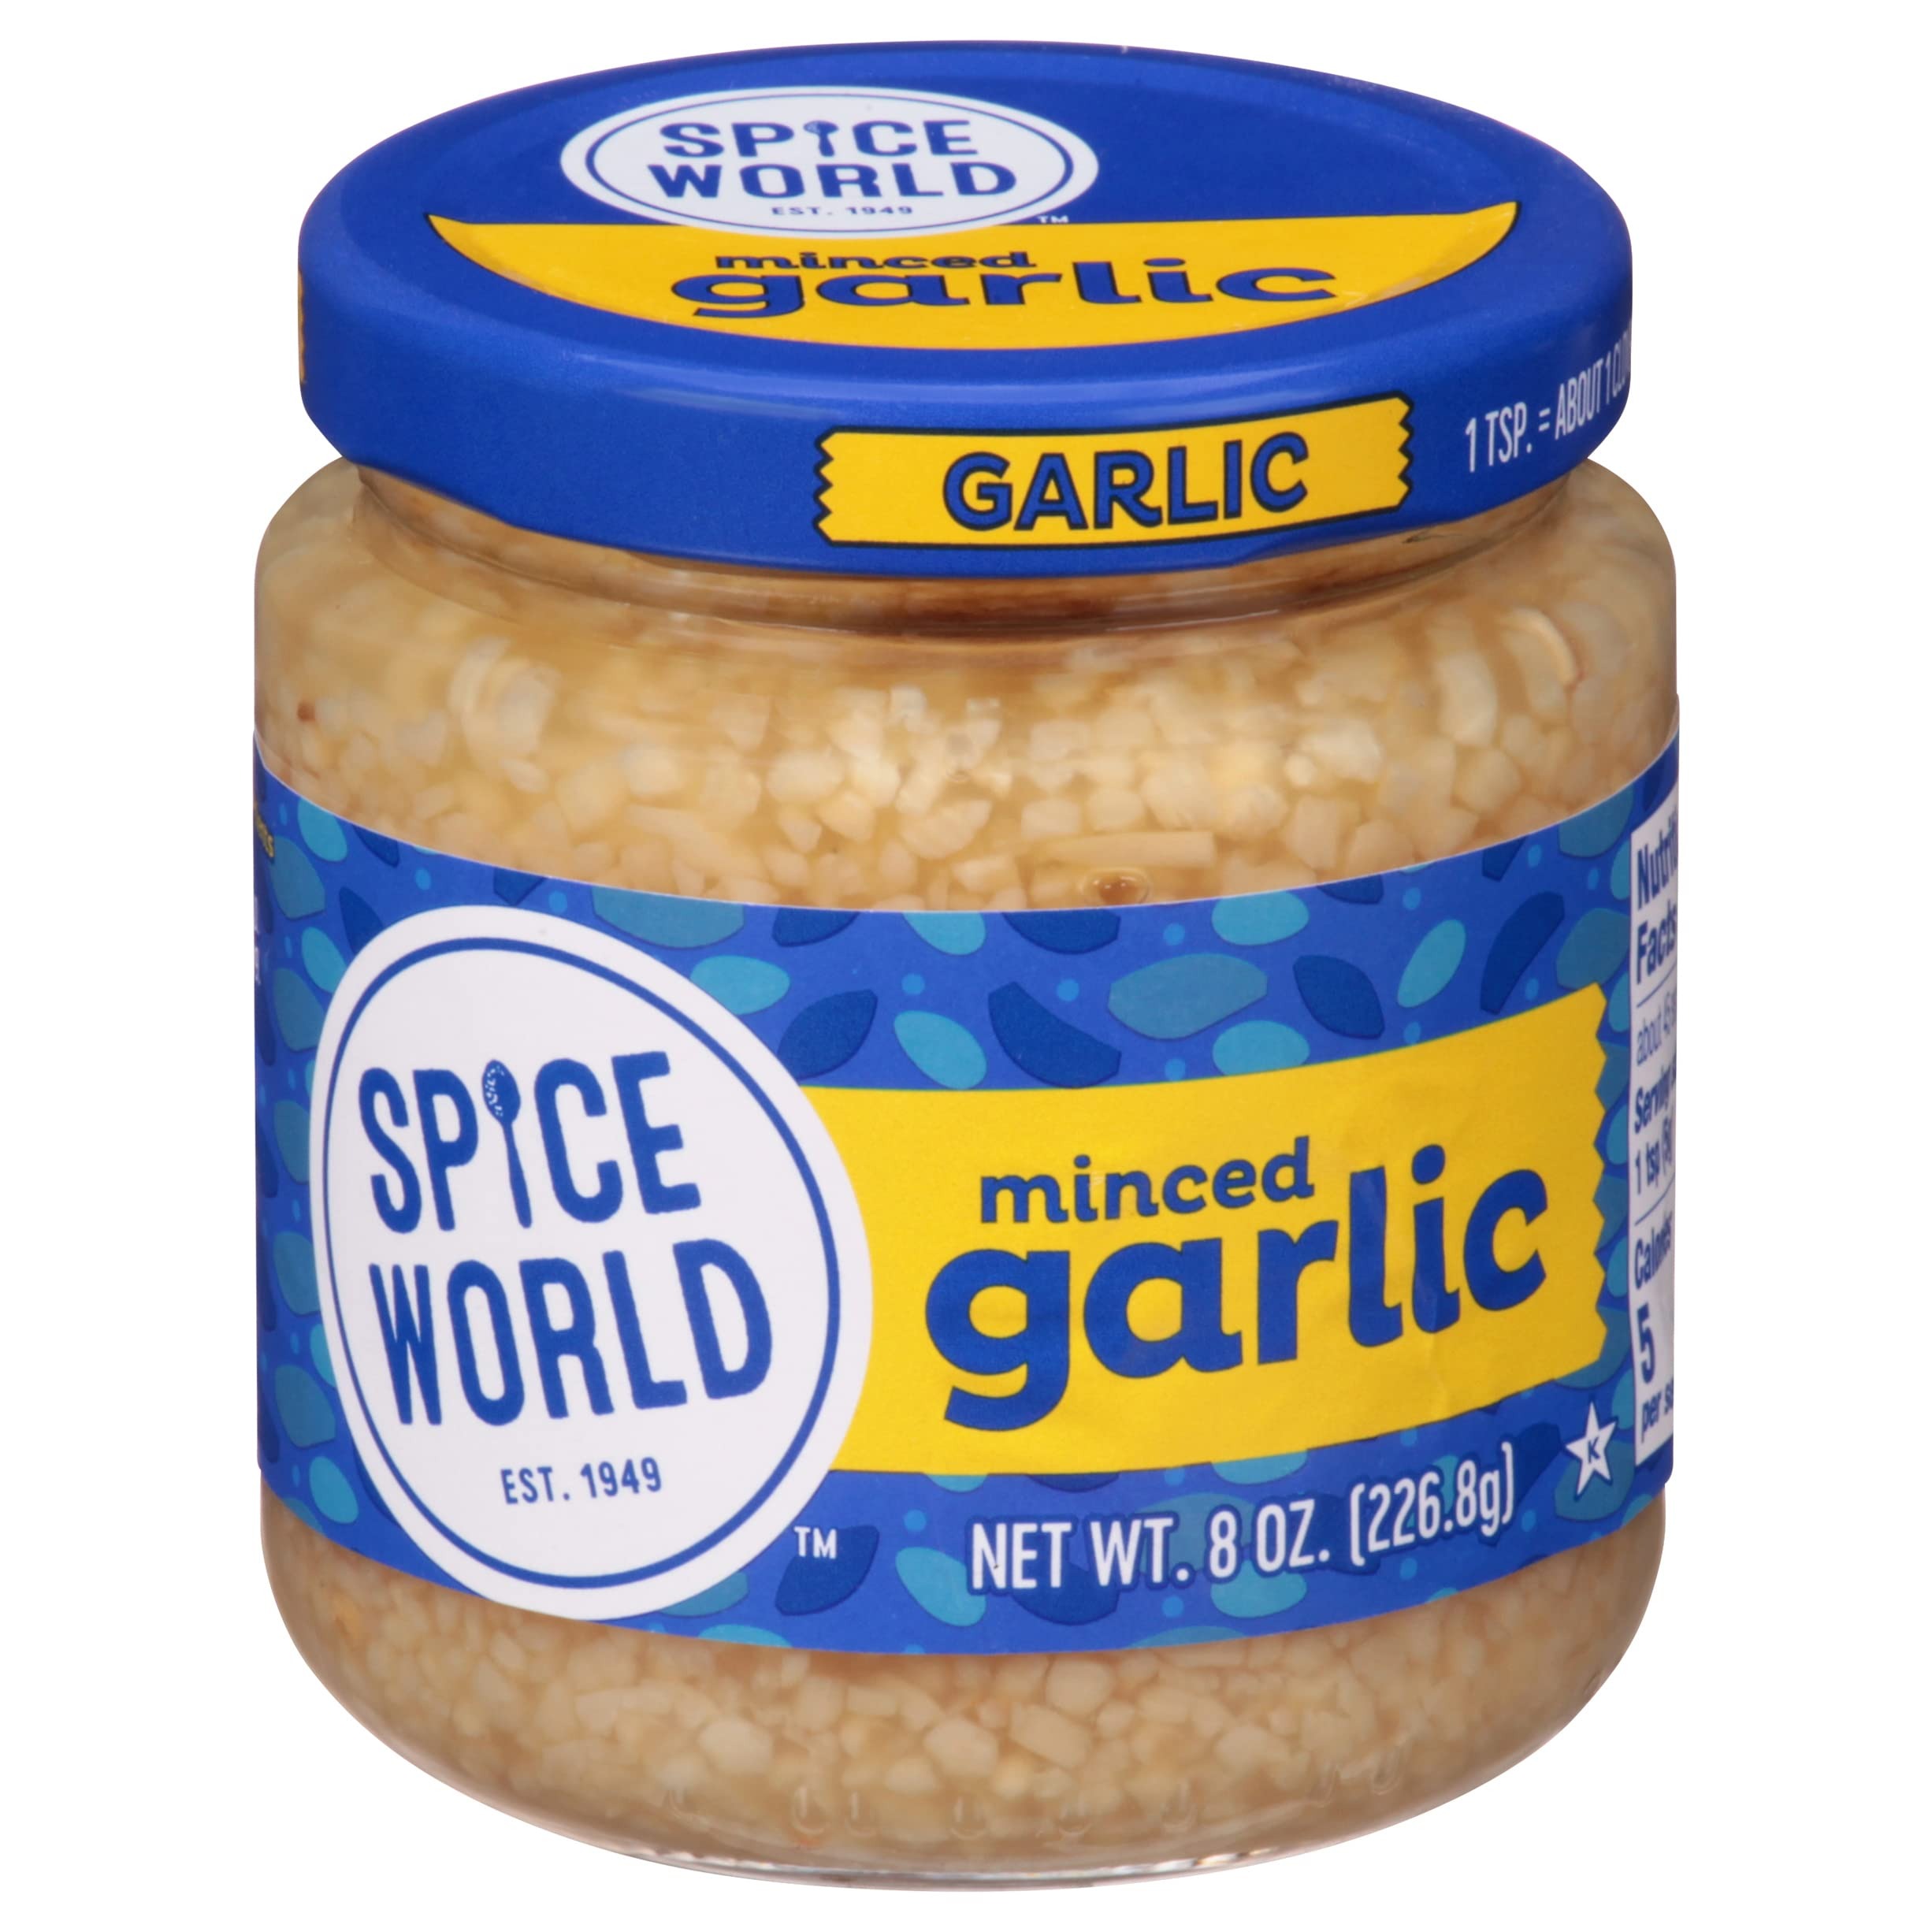
Item Name: Spice World Garlic Spice Minced, 8 Ounce
Bullet Point 1: READY-TO-USE MINCED GARLIC: Make meal prep a snap while adding the bold flavor of real garlic to your cooking — no peeling or chopping required; Try on pizza, bbq sauce, dips, garlic bread; 8-ounce jar
Bullet Point 2: ONE TEASPOON EQUALS ONE GARLIC CLOVE: It's that easy, no peeling, chopping or leftover skins; Just scoop and cook; Great for marinades, burgers, hot dogs even casseroles and garlic bread
Bullet Point 3: FIND SPICE WORLD IN THE PRODUCE AISLE: We're next to the real stuff because we are the real stuff; Uncap, get a spoonful or a squeeze and taste the fresh, with no prep or clean up; Refrigerate after opening
Bullet Point 4: FOR THE LOVE OF FLAVOR: In 1949 our Founder, Andy “Pops” Caneza experienced the spicy and savory flavor of garlic; He became passionate about sharing it with family, friends and the world; and the Spice World story began
Bullet Point 5: SPICE WORLD GROWS THE FRESHEST GARLIC IN PRODUCE AISLES TODAY: And we do it all year long; We made flavor even easier for busy home chefs with our fresh and ready- to-use minced, peeled and squeezable garlic and ginger;
Value: 8.0
Unit: Ounce

Price: 3.365